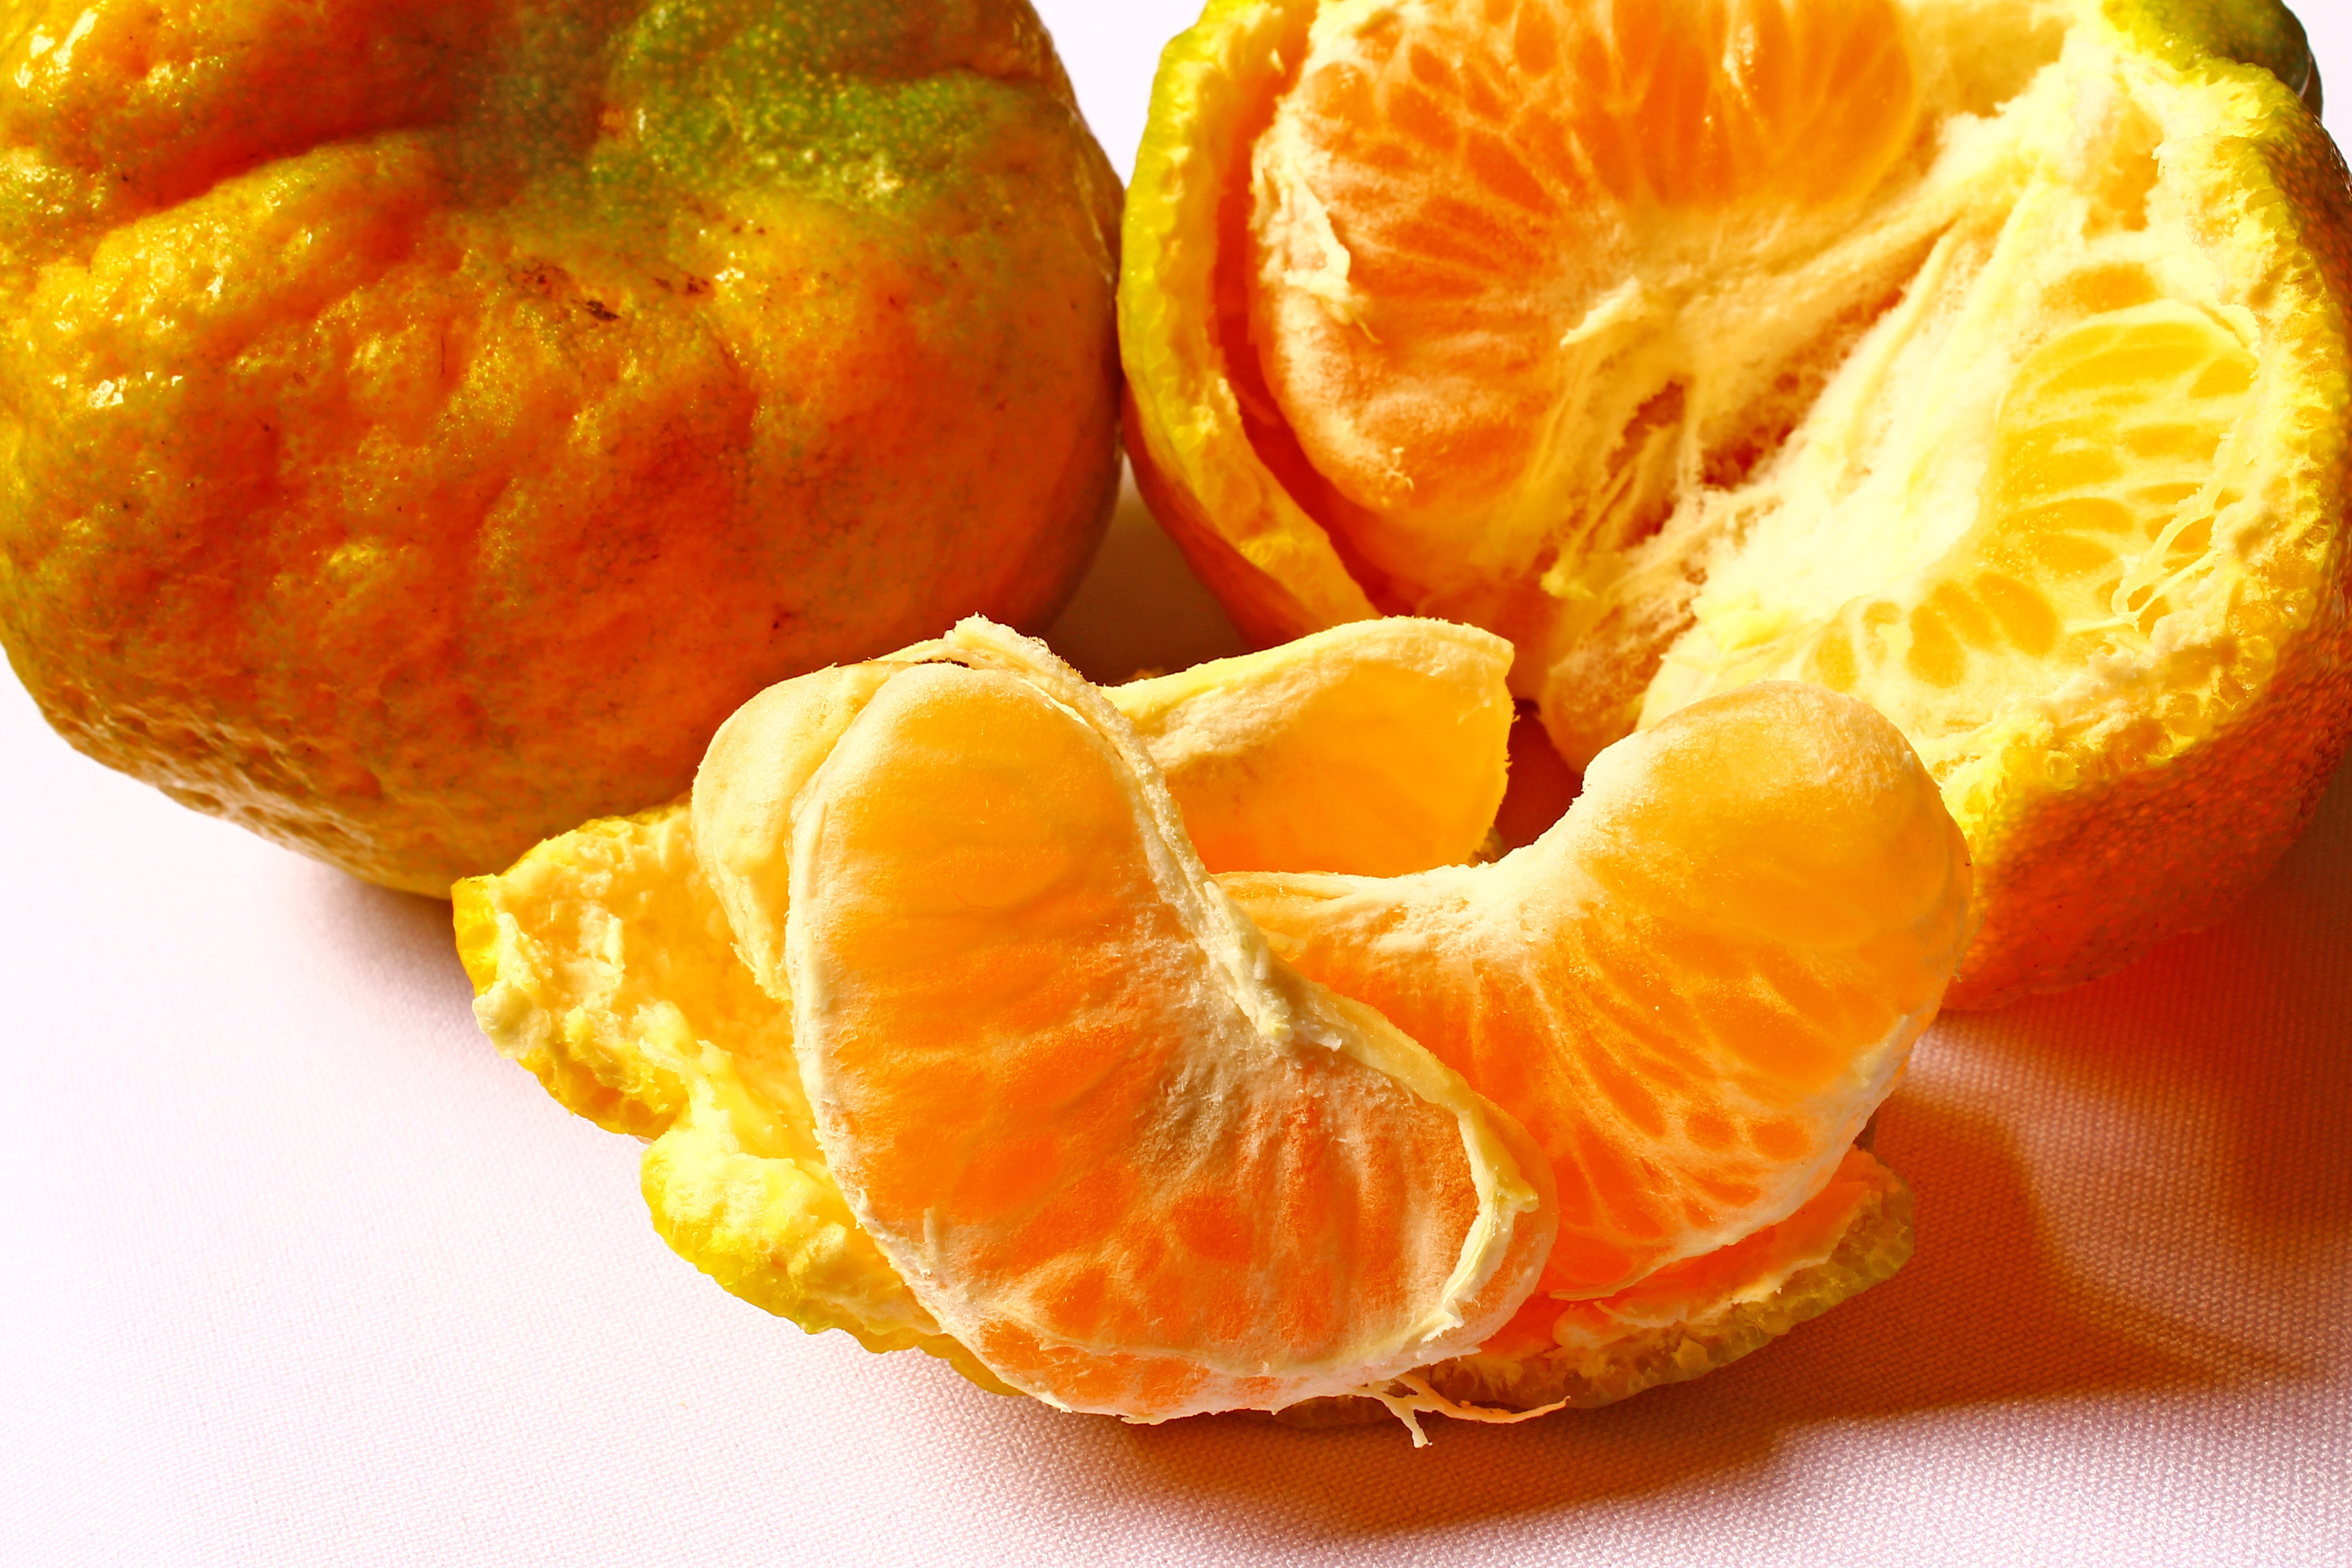
plant, fruit, orange, food, produce, vegetable, tropical fruit, tangerine, calabaza, clementine, citron, citrus, flowering plant, citrus fruit, vitamin c, bitter orange, mandarin orange, land plant, tangelo